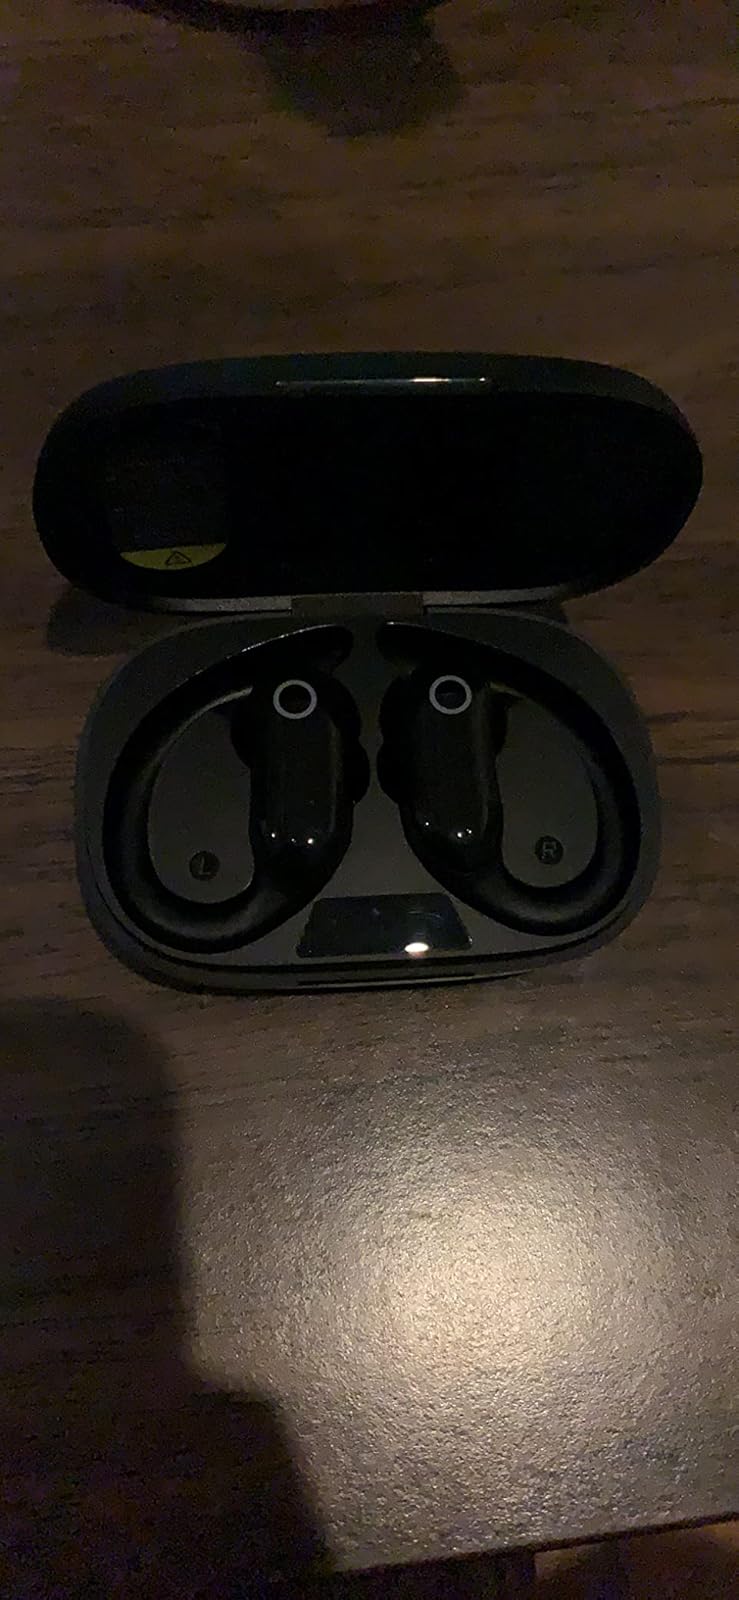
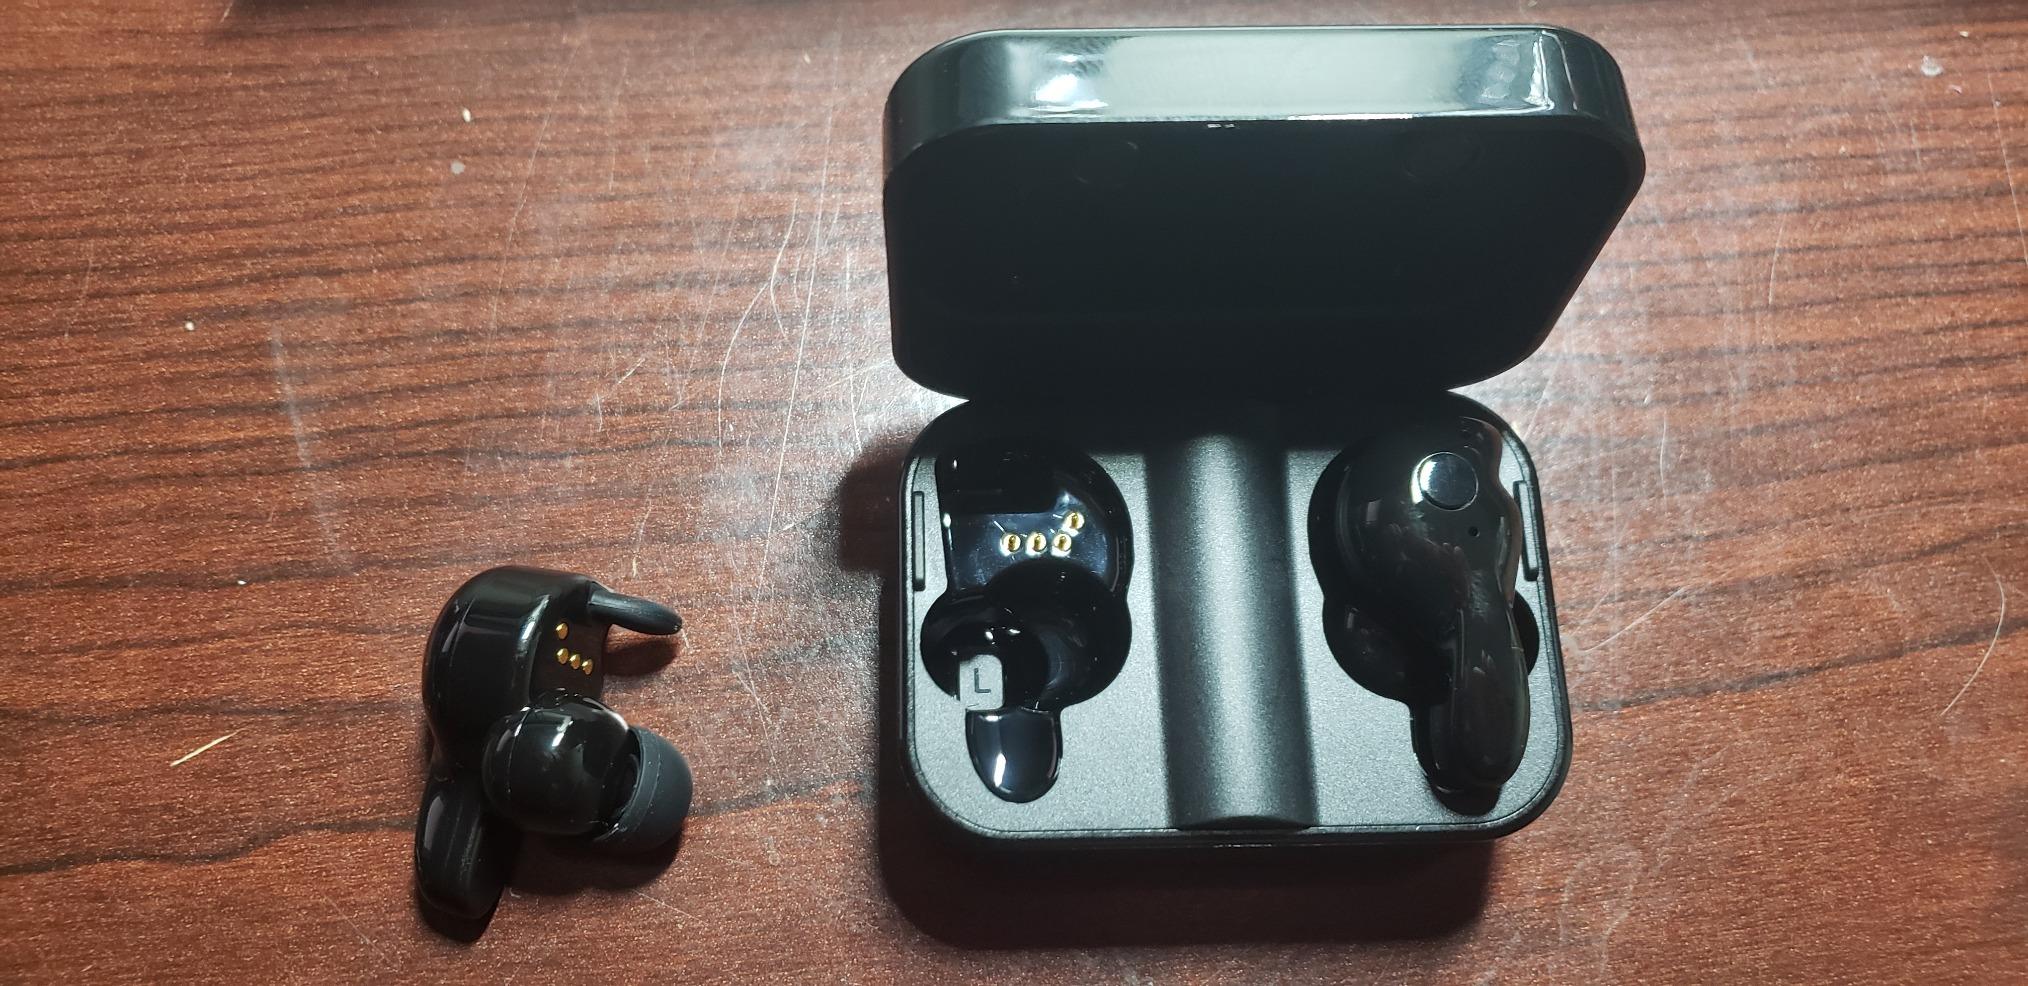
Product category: earbuds
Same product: no